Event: Nepal Earthquake
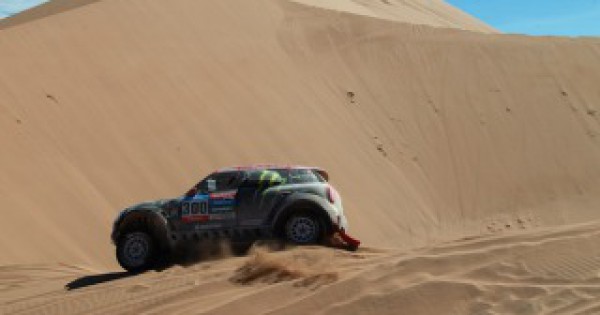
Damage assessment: no_damage